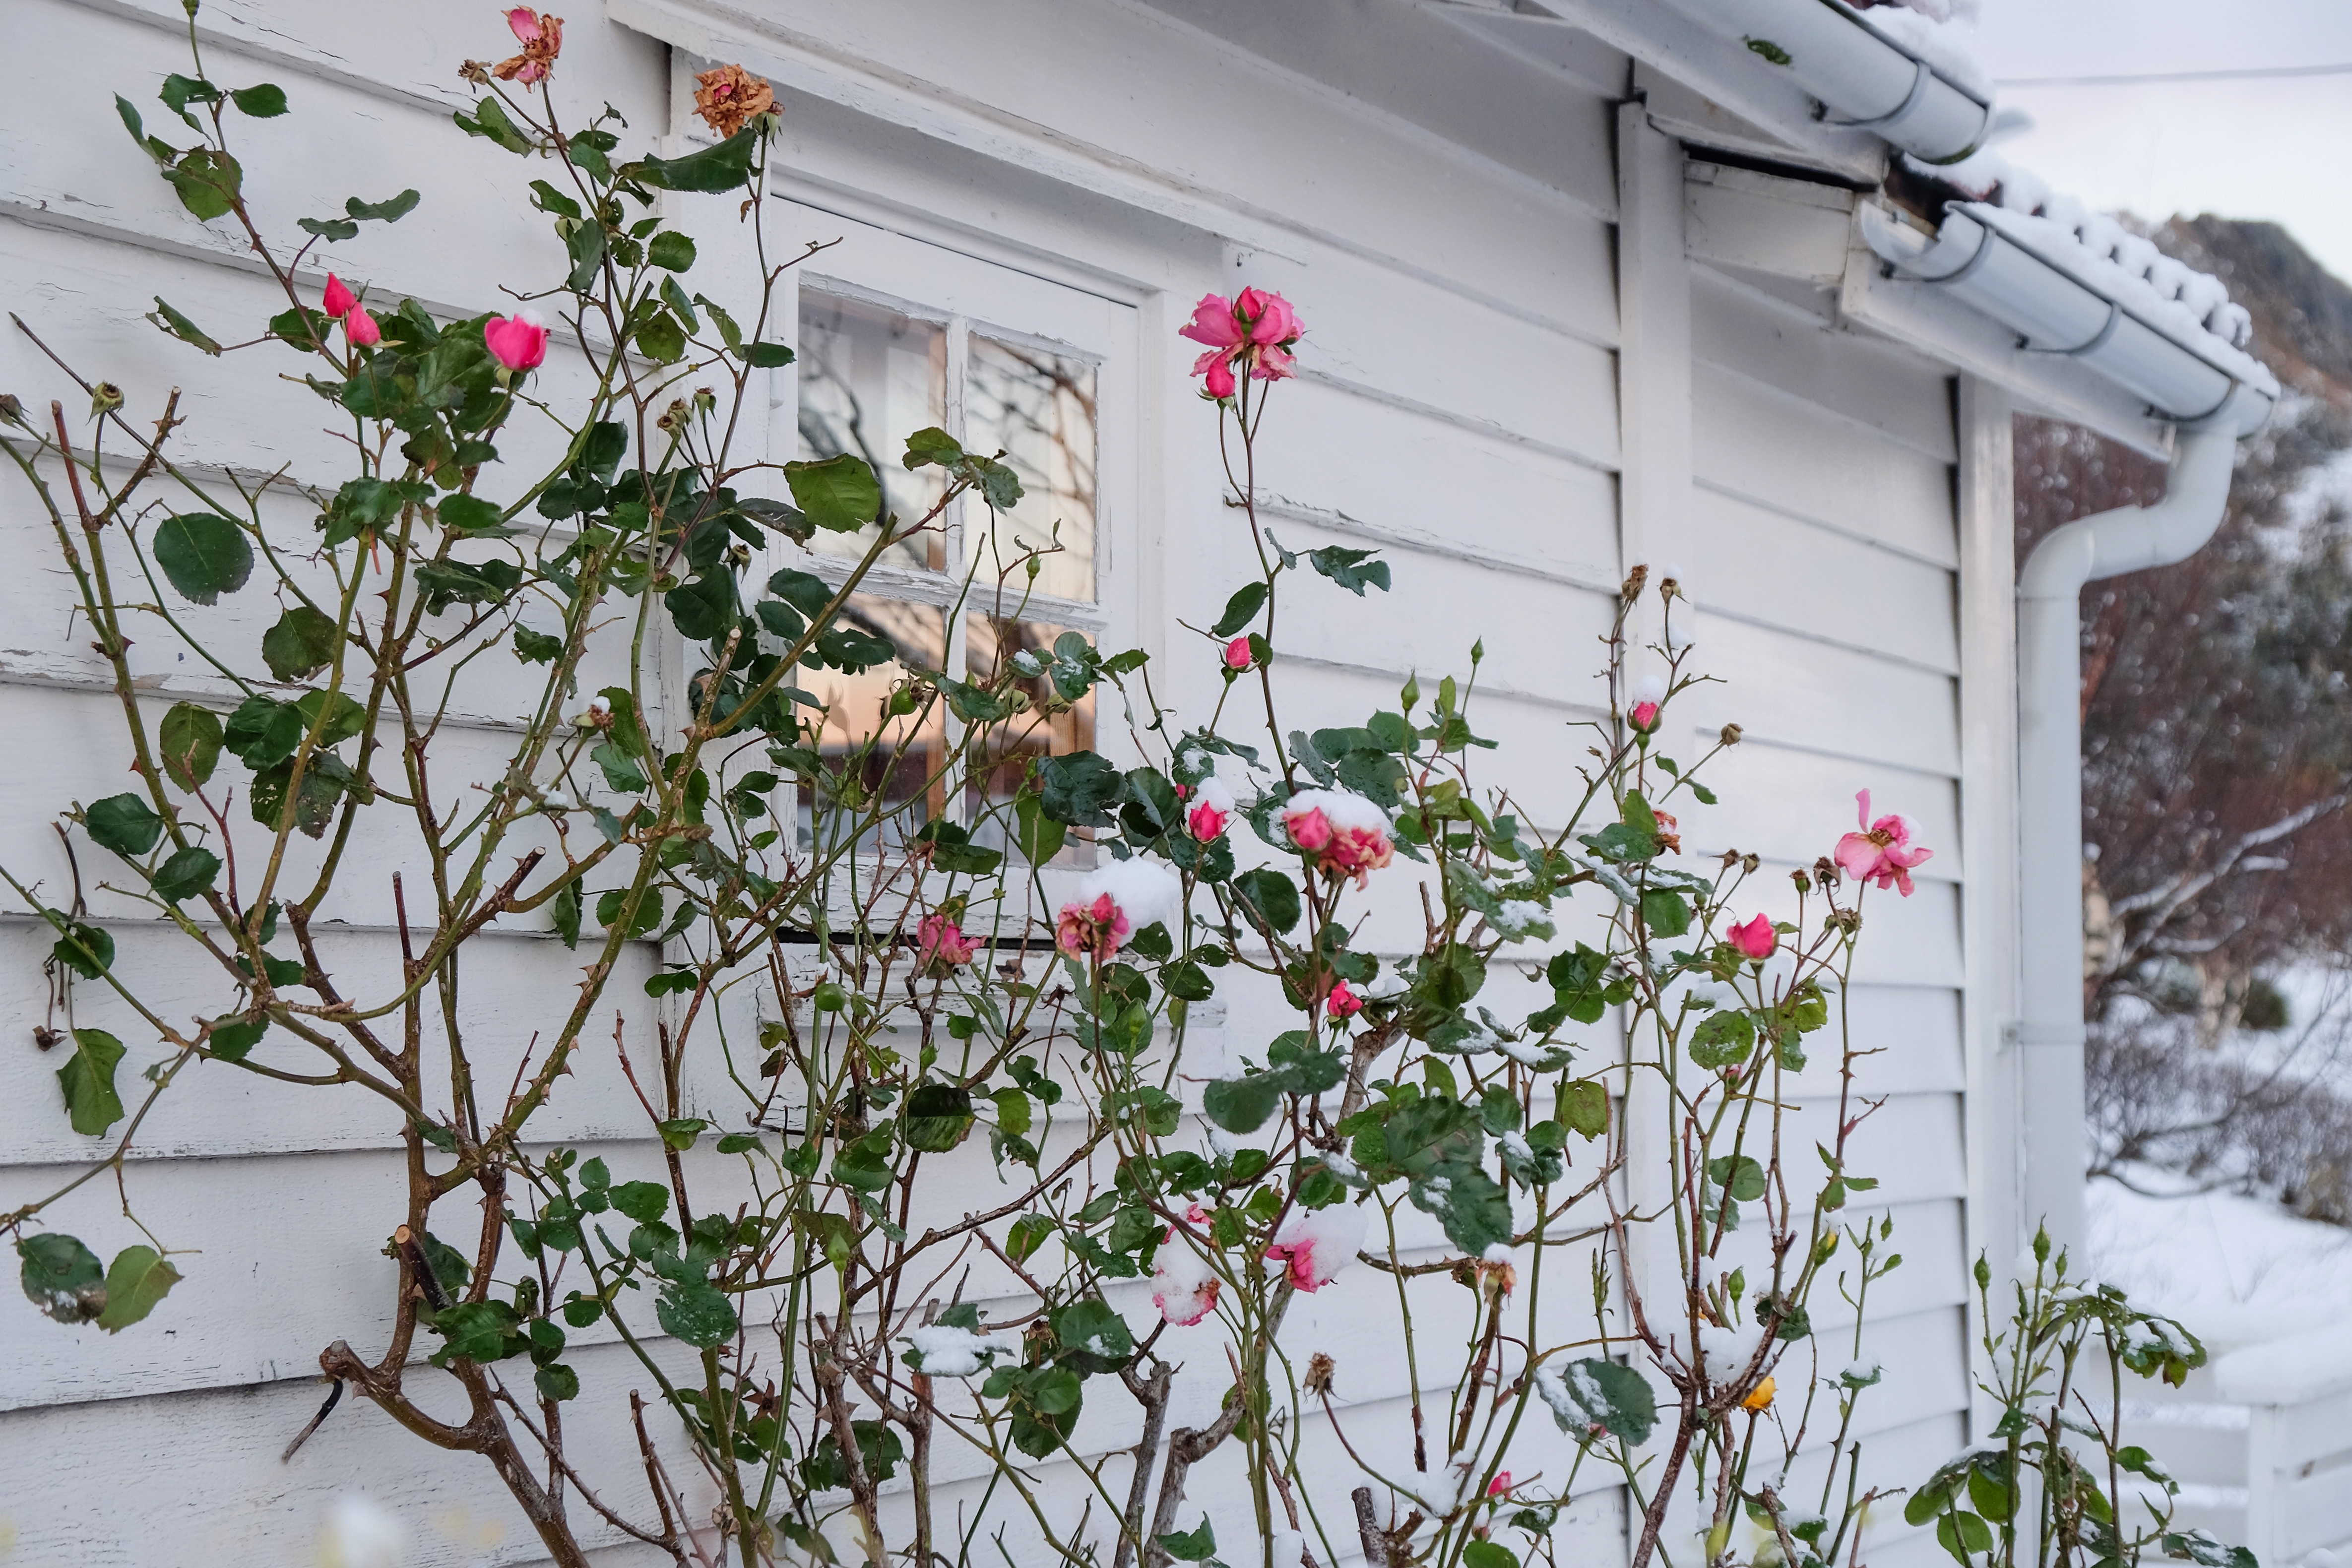
branch, blossom, plant, flower, window, rose, spring, cottage, flora, shrub, yard, floristry, flowering plant, land plant